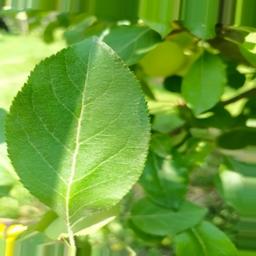
Label: Healthy